Humpbacked limia

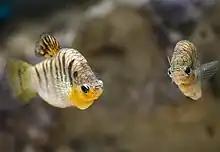
Males sparring

Along with "L. melanogaster", "Limia nigrofasciata" was a popular livebearer in fishkeeping in the early 1960s; it has since been eclipsed by the fancy varieties of "Xiphophorus" and "Poecilia" species.